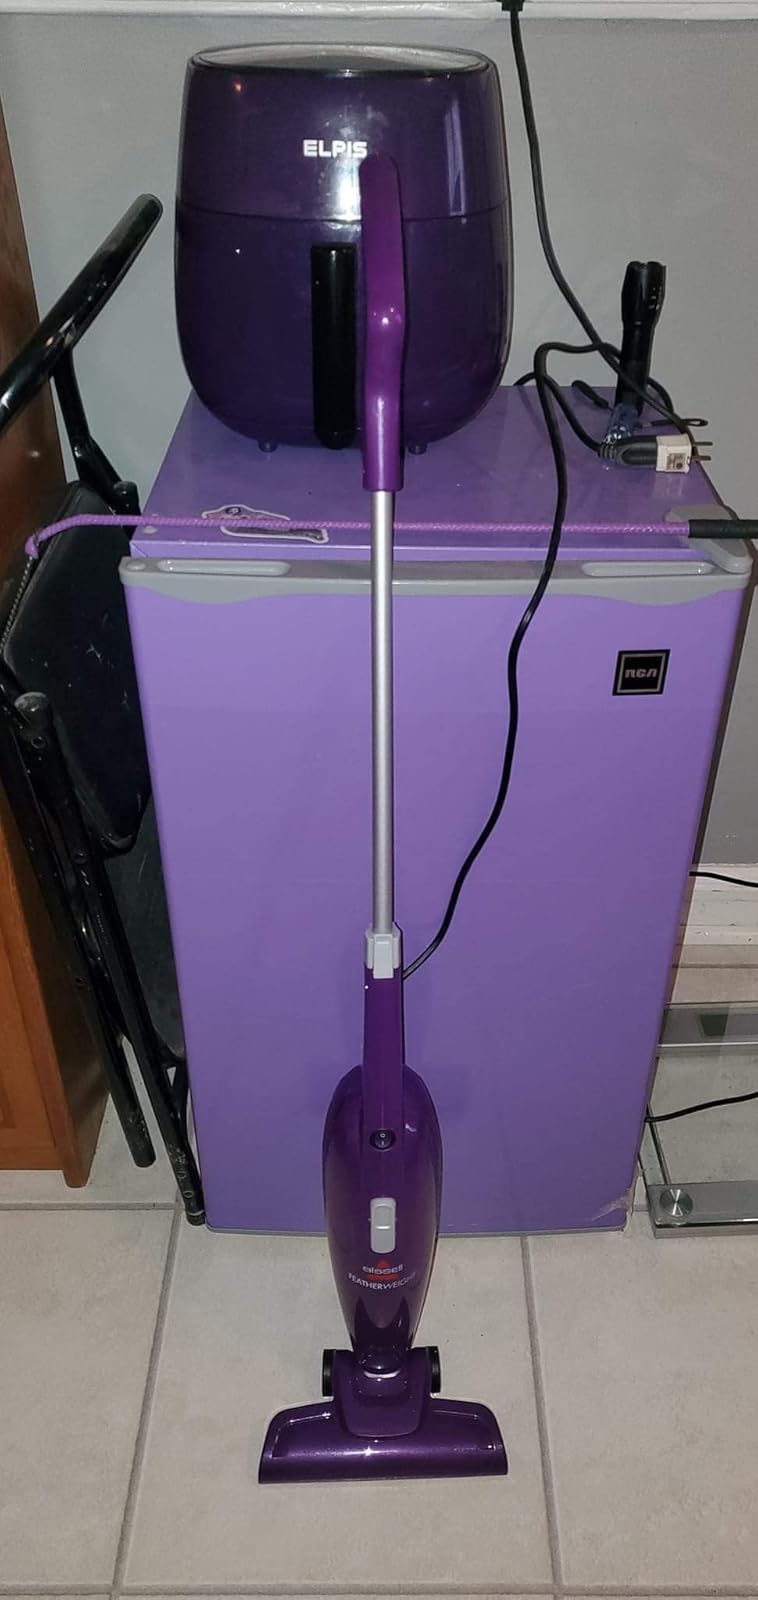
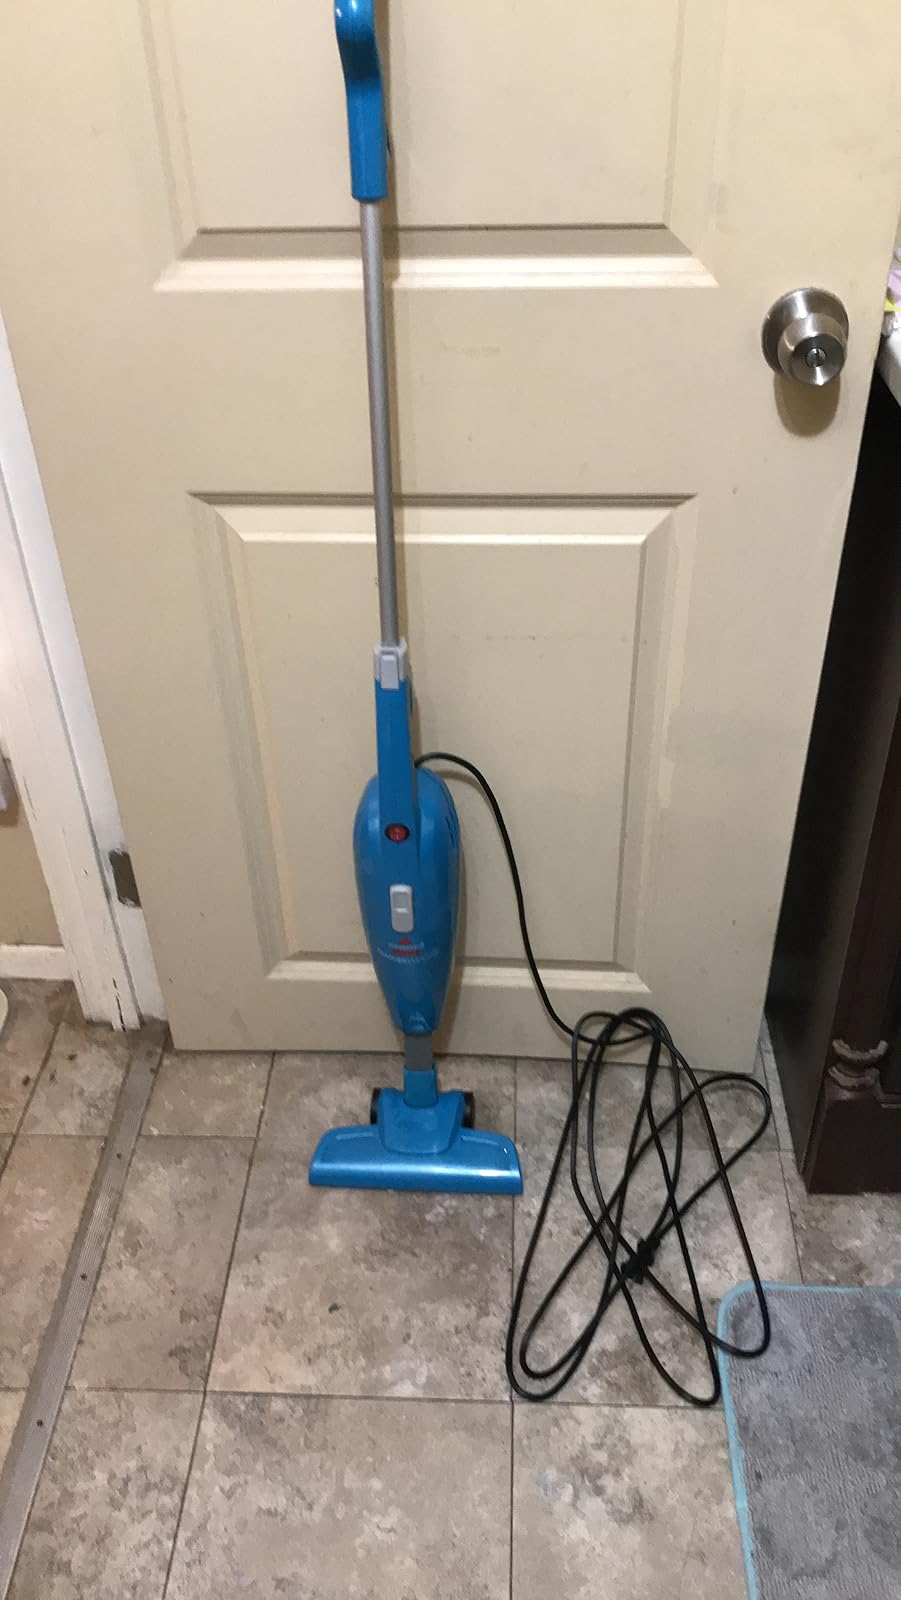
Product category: items_vacuum
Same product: no